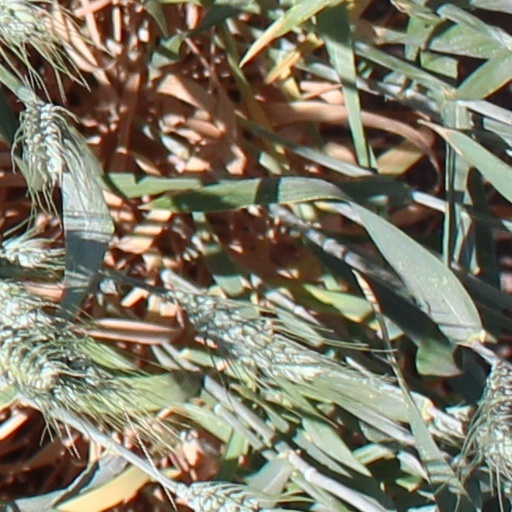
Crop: wheat